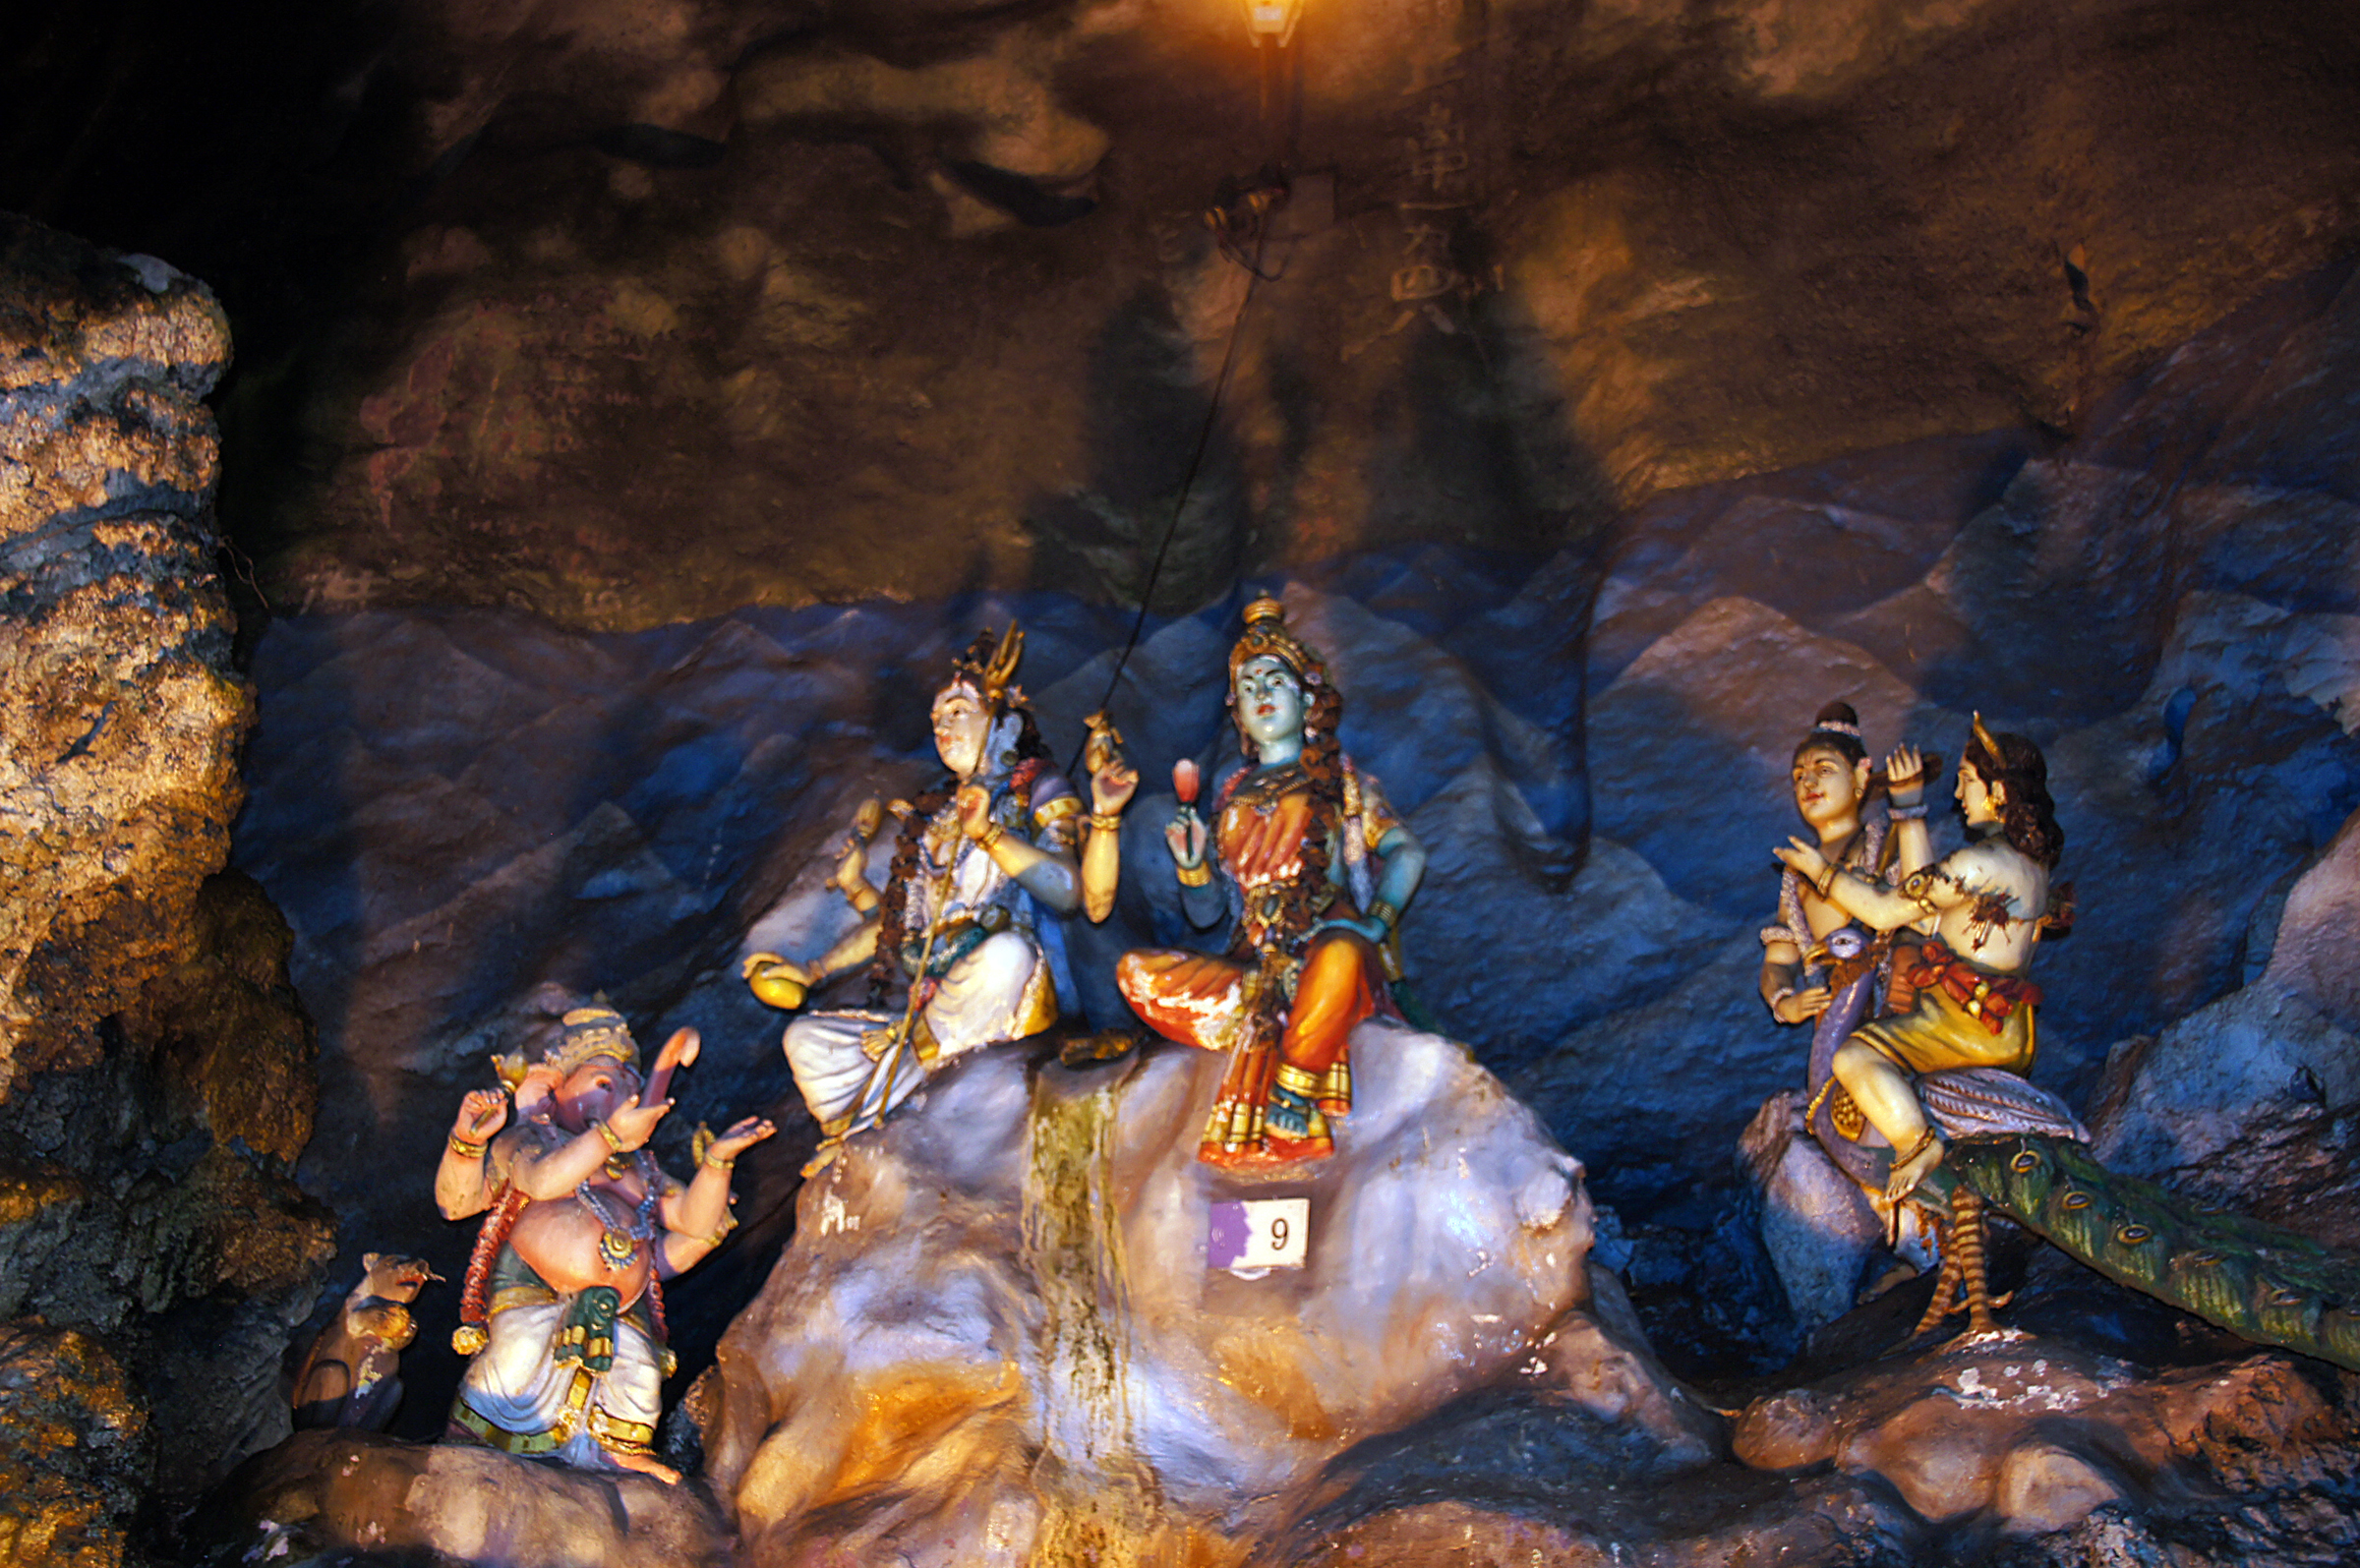
steps, formation, cave, asia, tour, gold, temple, drummer, hindu, malaysia, kualalumpur, statures, monkeys, caves, goldstaturebatucaves, gaintstature, screenshot, caving, mythology, nativity scene